Mission Hills, Kansas

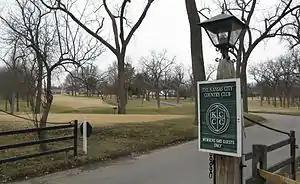
Kansas City Country Club, 2008

An Indian mission was established at the town's site in the 1830s, hence the name of the later settlement.